Kyaukmyaung (Sagaing)

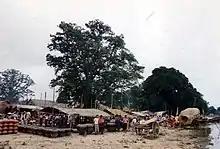
Martaban jars for sale at a market at Mingun on the west bank of the Irrawaddy

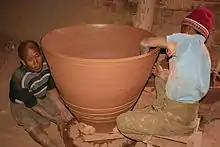
NweNyein village

Kyaukmyaung is famous for the manufacture of large glazed earthenware pots sometimes known as Kyaukmyaung pots. The majority of this village's economy stems from sending floating these pots downstream. Kyaukmyaung pots are thrown with 40 pounds of clay, and can hold 150 Vis (200 liters) of liquid.